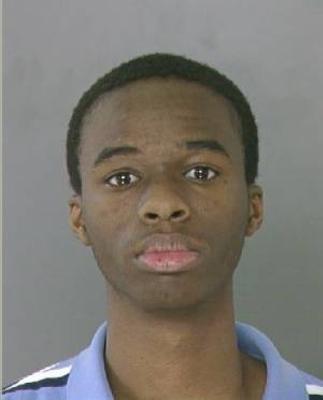
回答: 宗教上で肉がダメで、小麦アレルギー持ちの自分がマックで何が注文できるか聞いたら、ピクルスにケチャップ付いたのが出てきた。